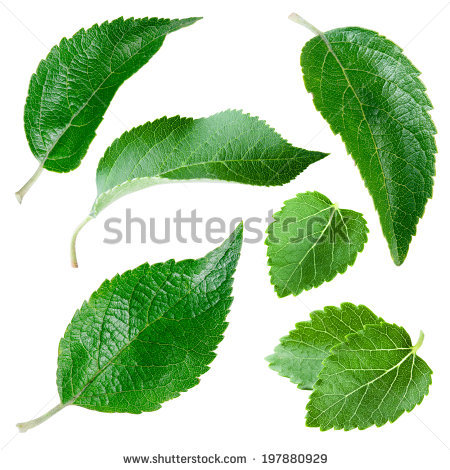
Labels: Apple leaf, Apple leaf, Apple leaf, Apple leaf